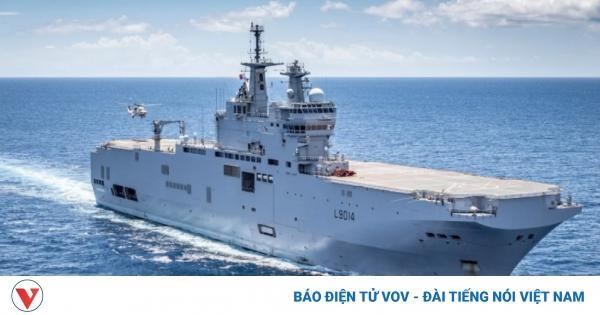
có một con tàu đang di chuyển trên bề mặt biển